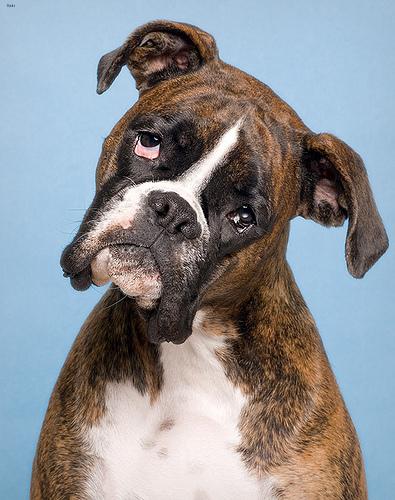
Breed: boxer